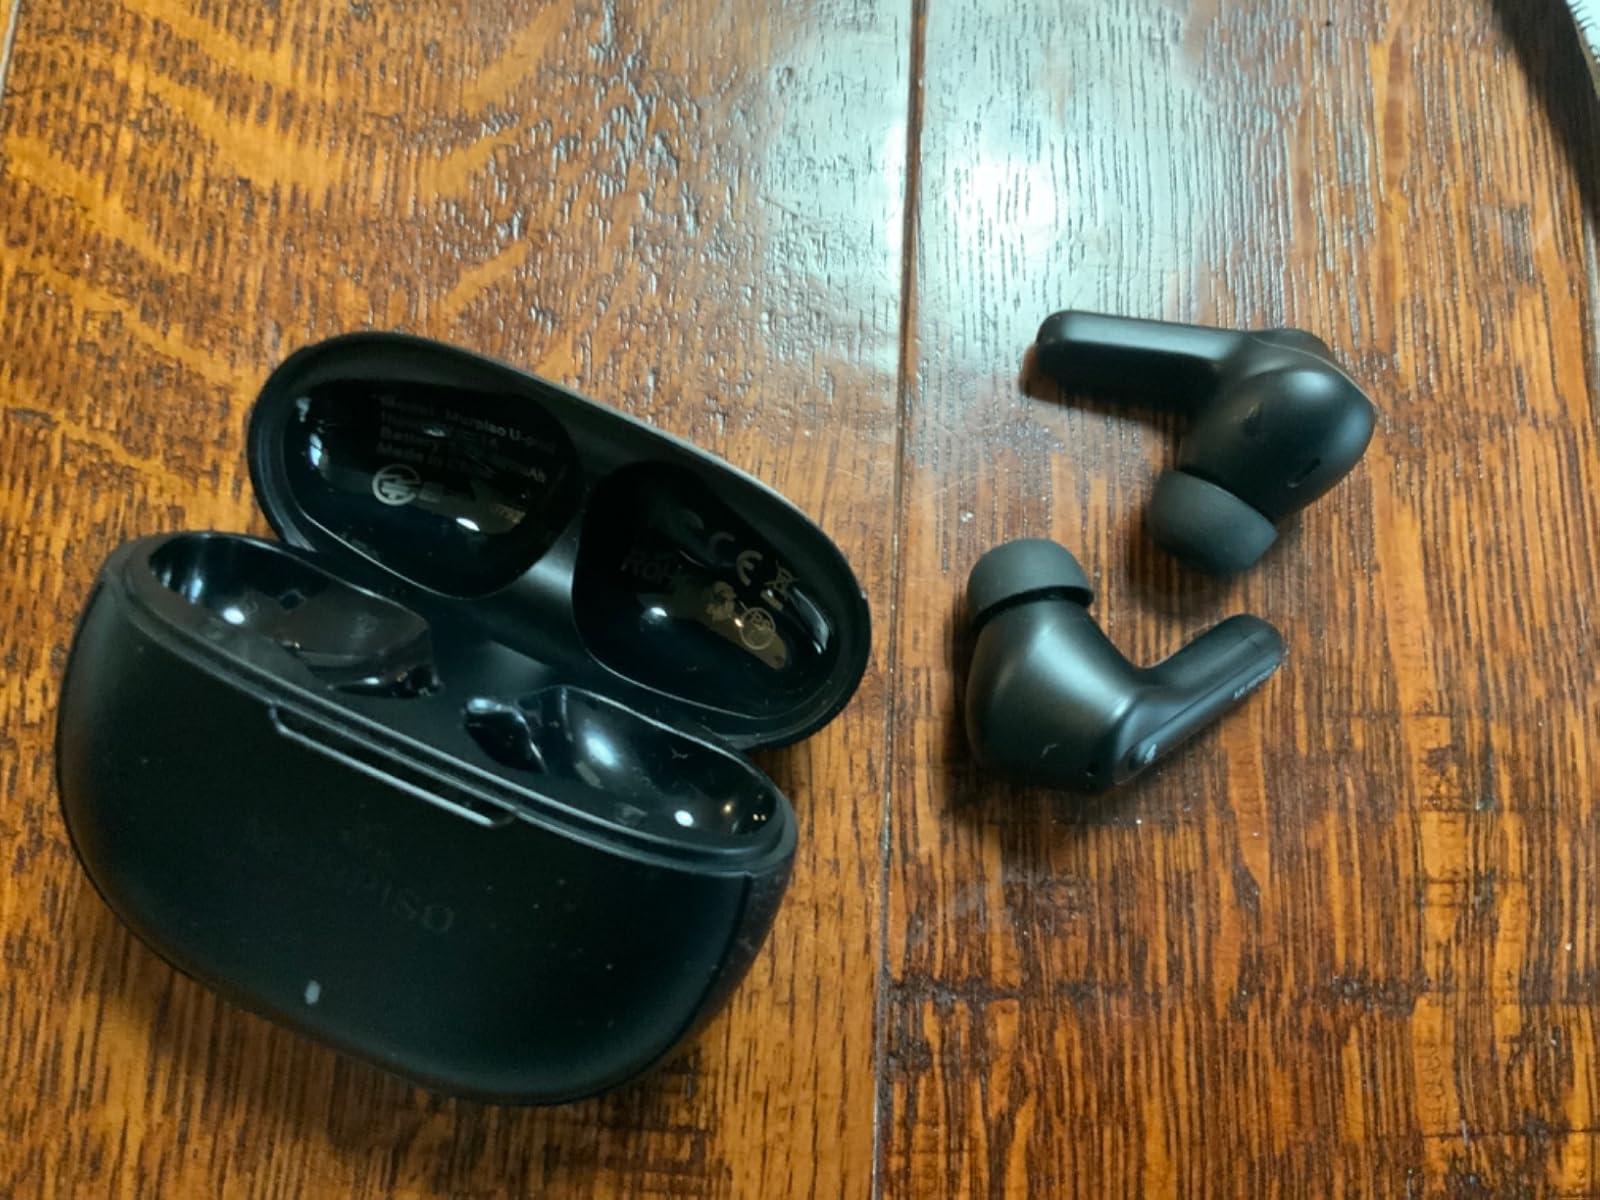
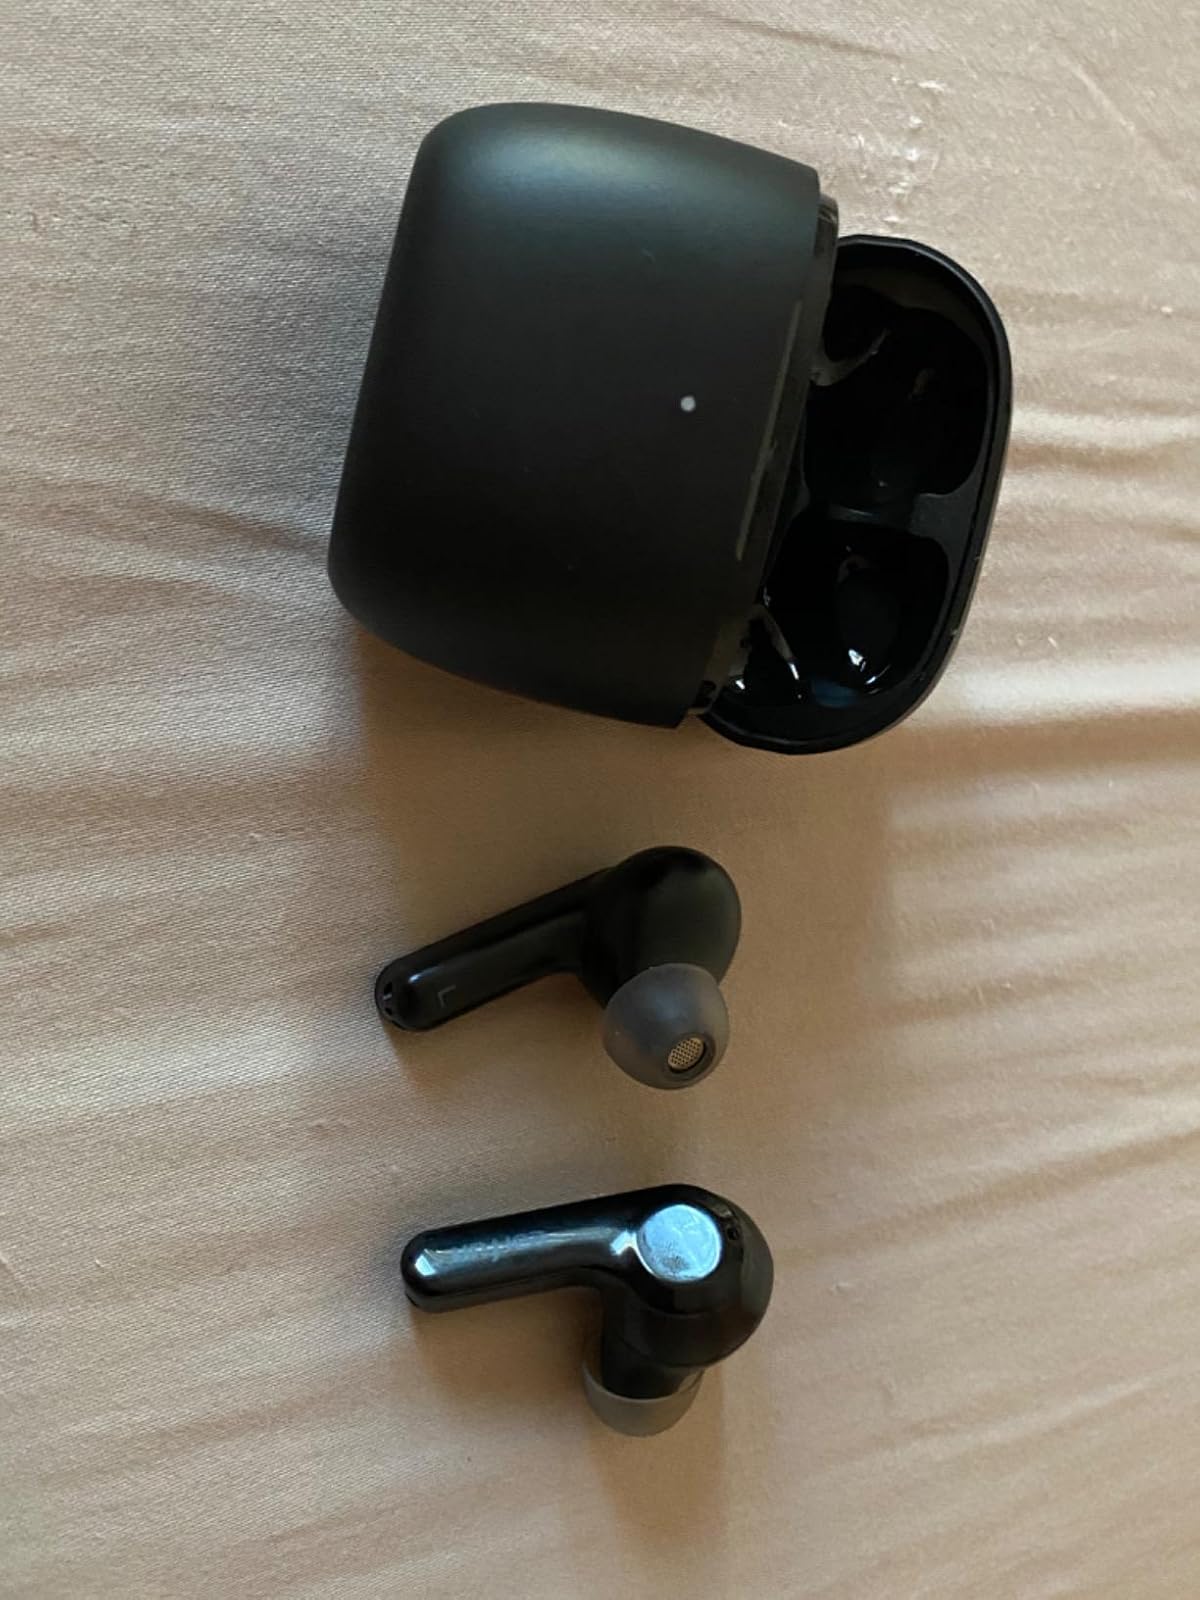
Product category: earbuds
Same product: no